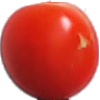
Label: Tomato Cherry Red 1